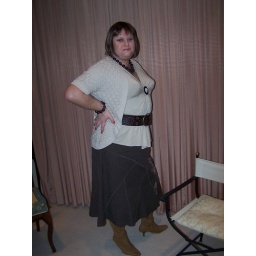
standing in brown